Edwin Salisbury Carman

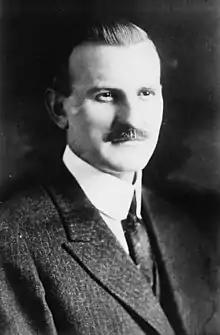
Edwin S. Carman

Edwin Salisbury Carman (January 31, 1878 - March 20, 1951) was an American mechanical engineer, founder and head of Edwin S. Carman, Inc., engineers and foundry consultants, and inventor. He was president of the American Society of Mechanical Engineers in the year 1921-22.